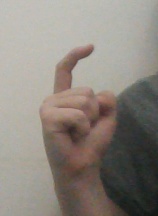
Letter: ra